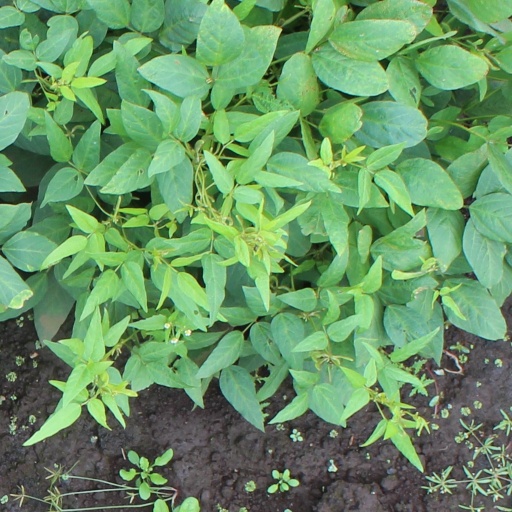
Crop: soybean